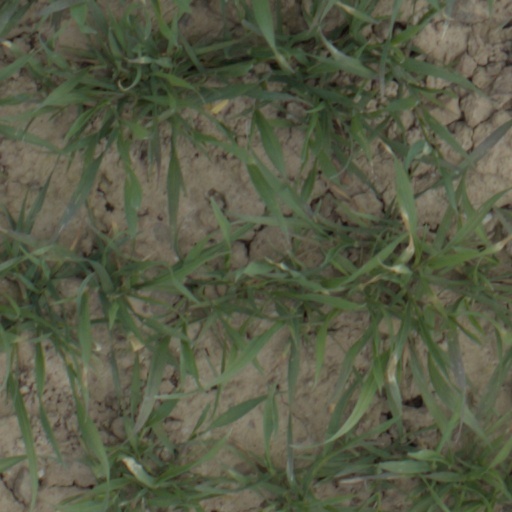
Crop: wheat